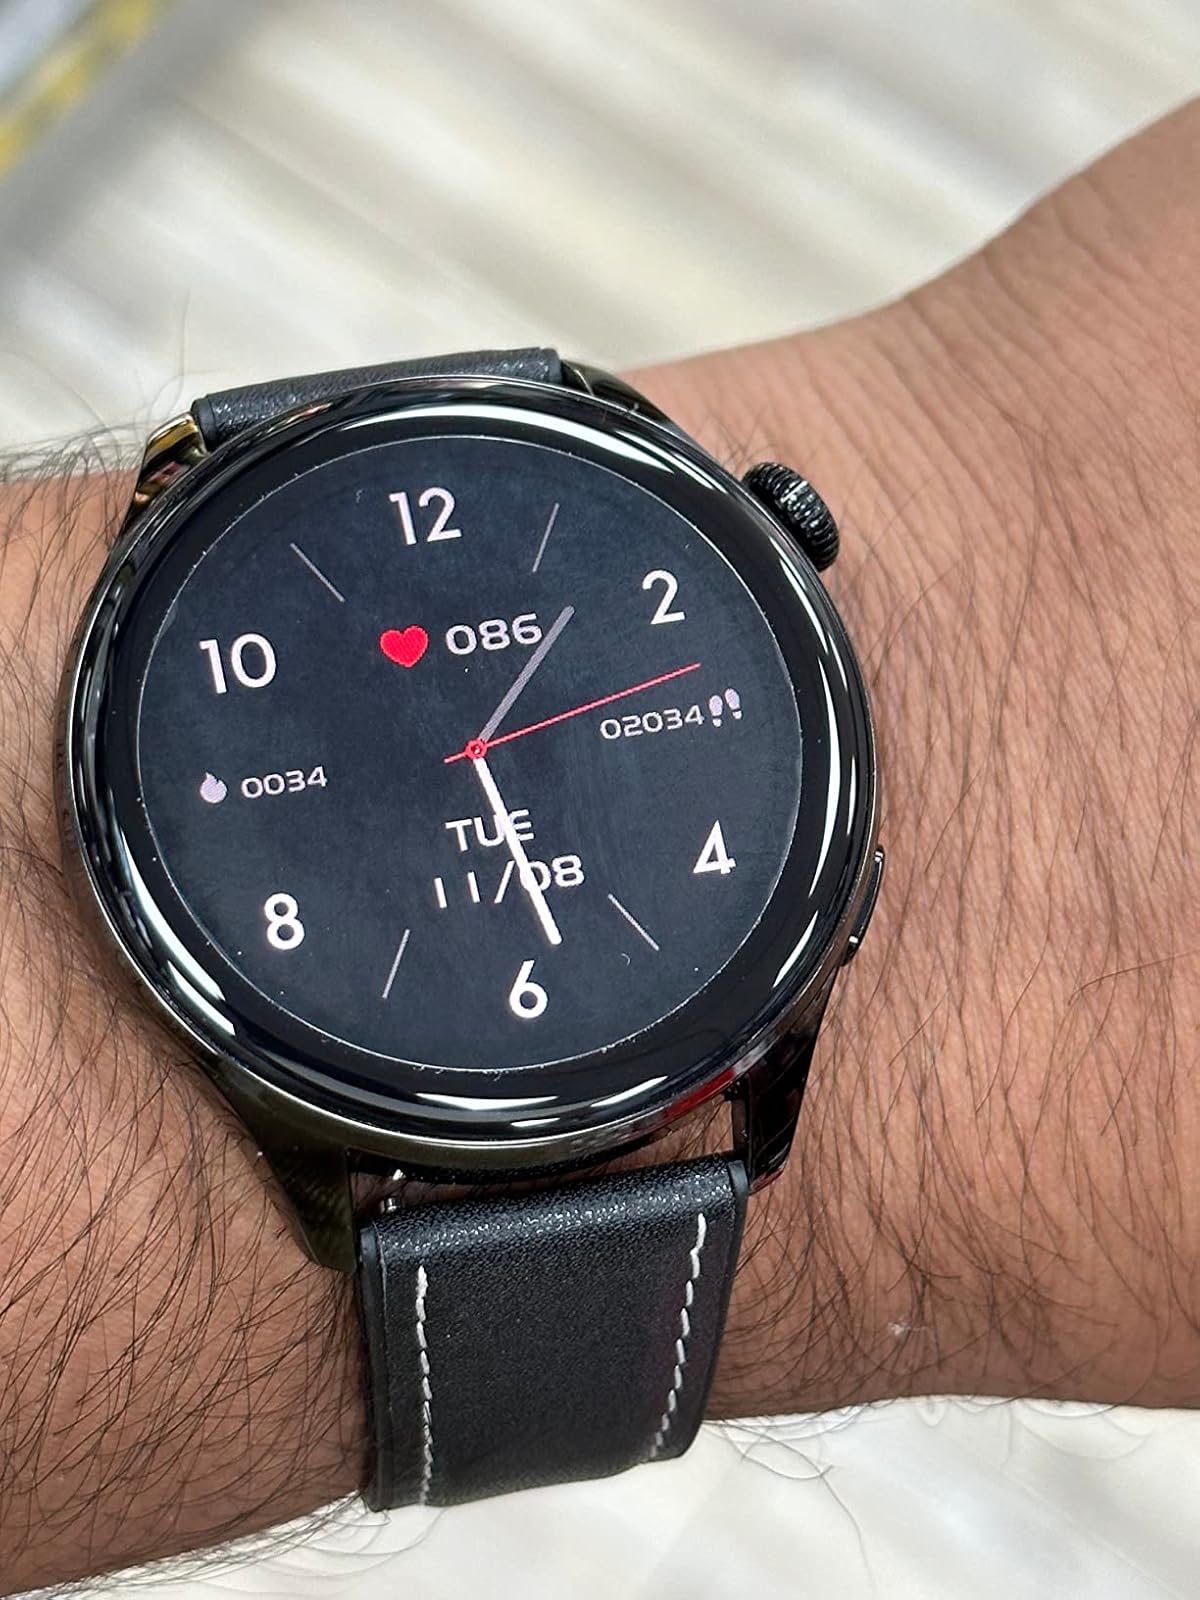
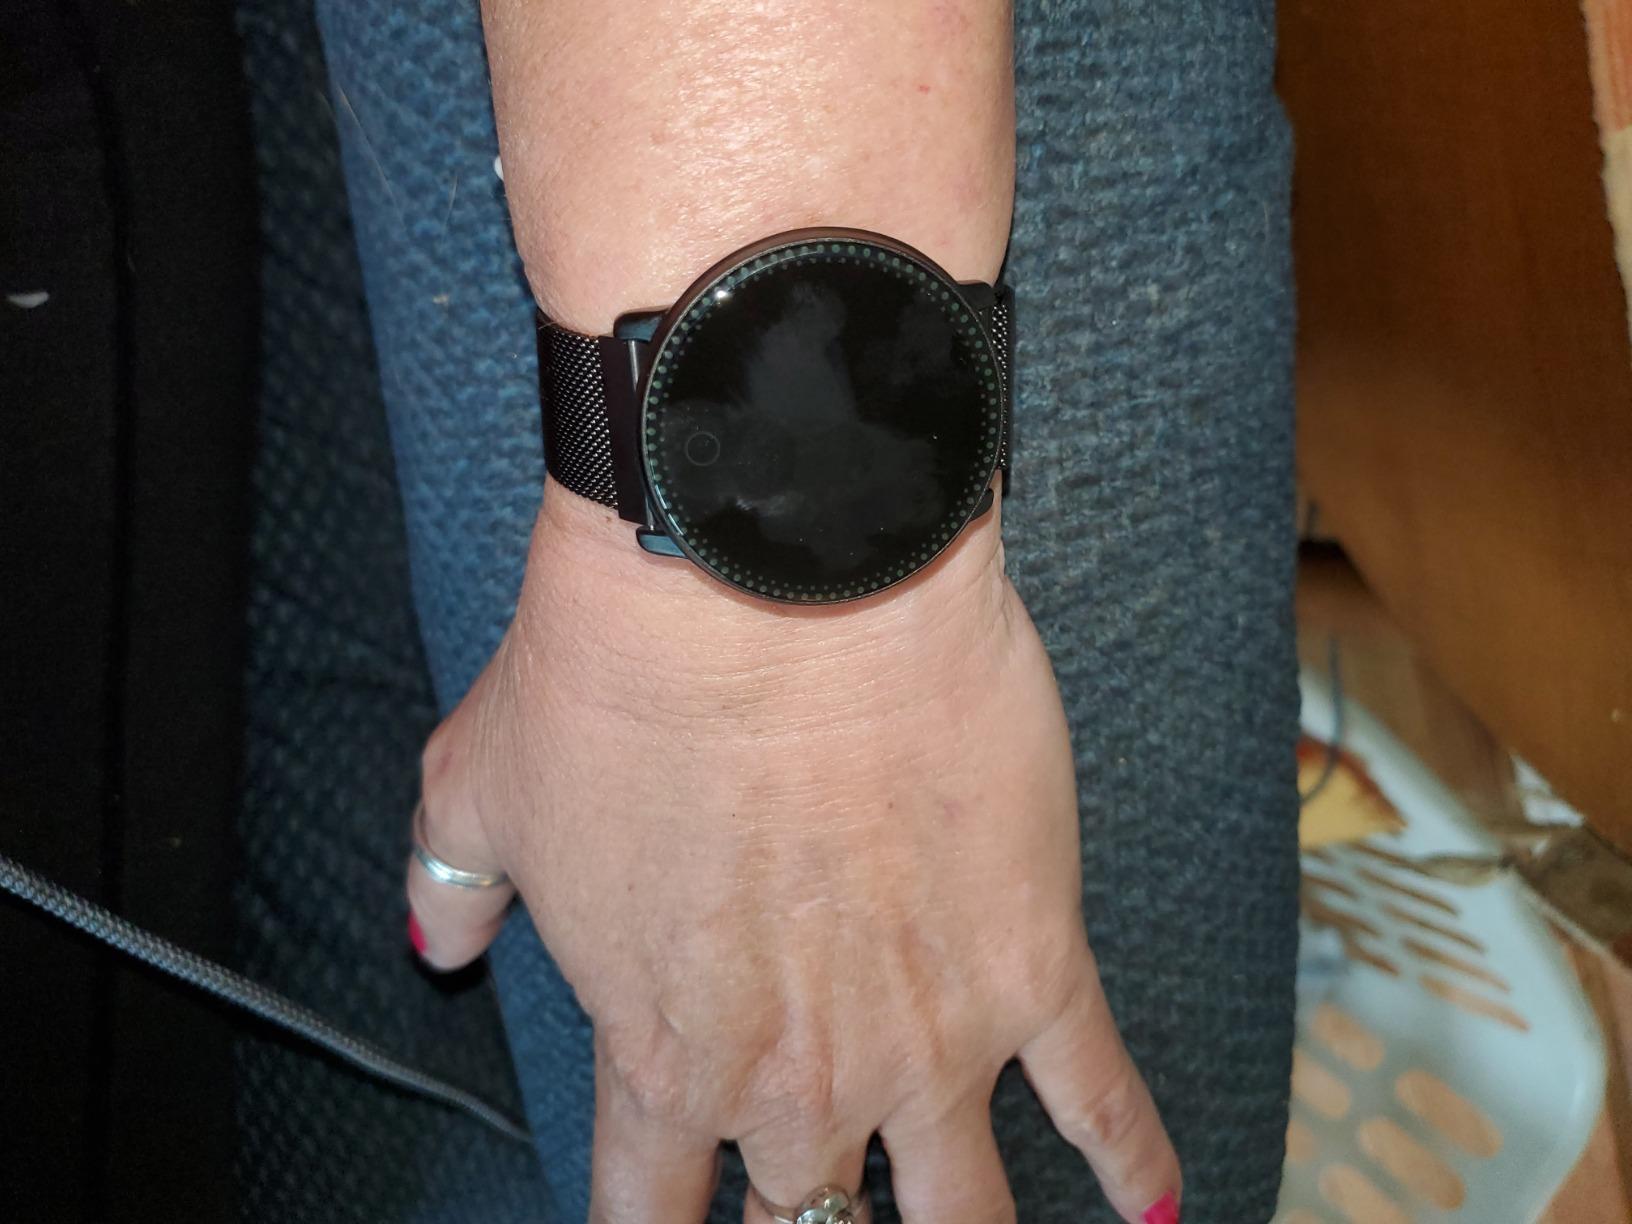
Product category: smartwatch
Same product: no